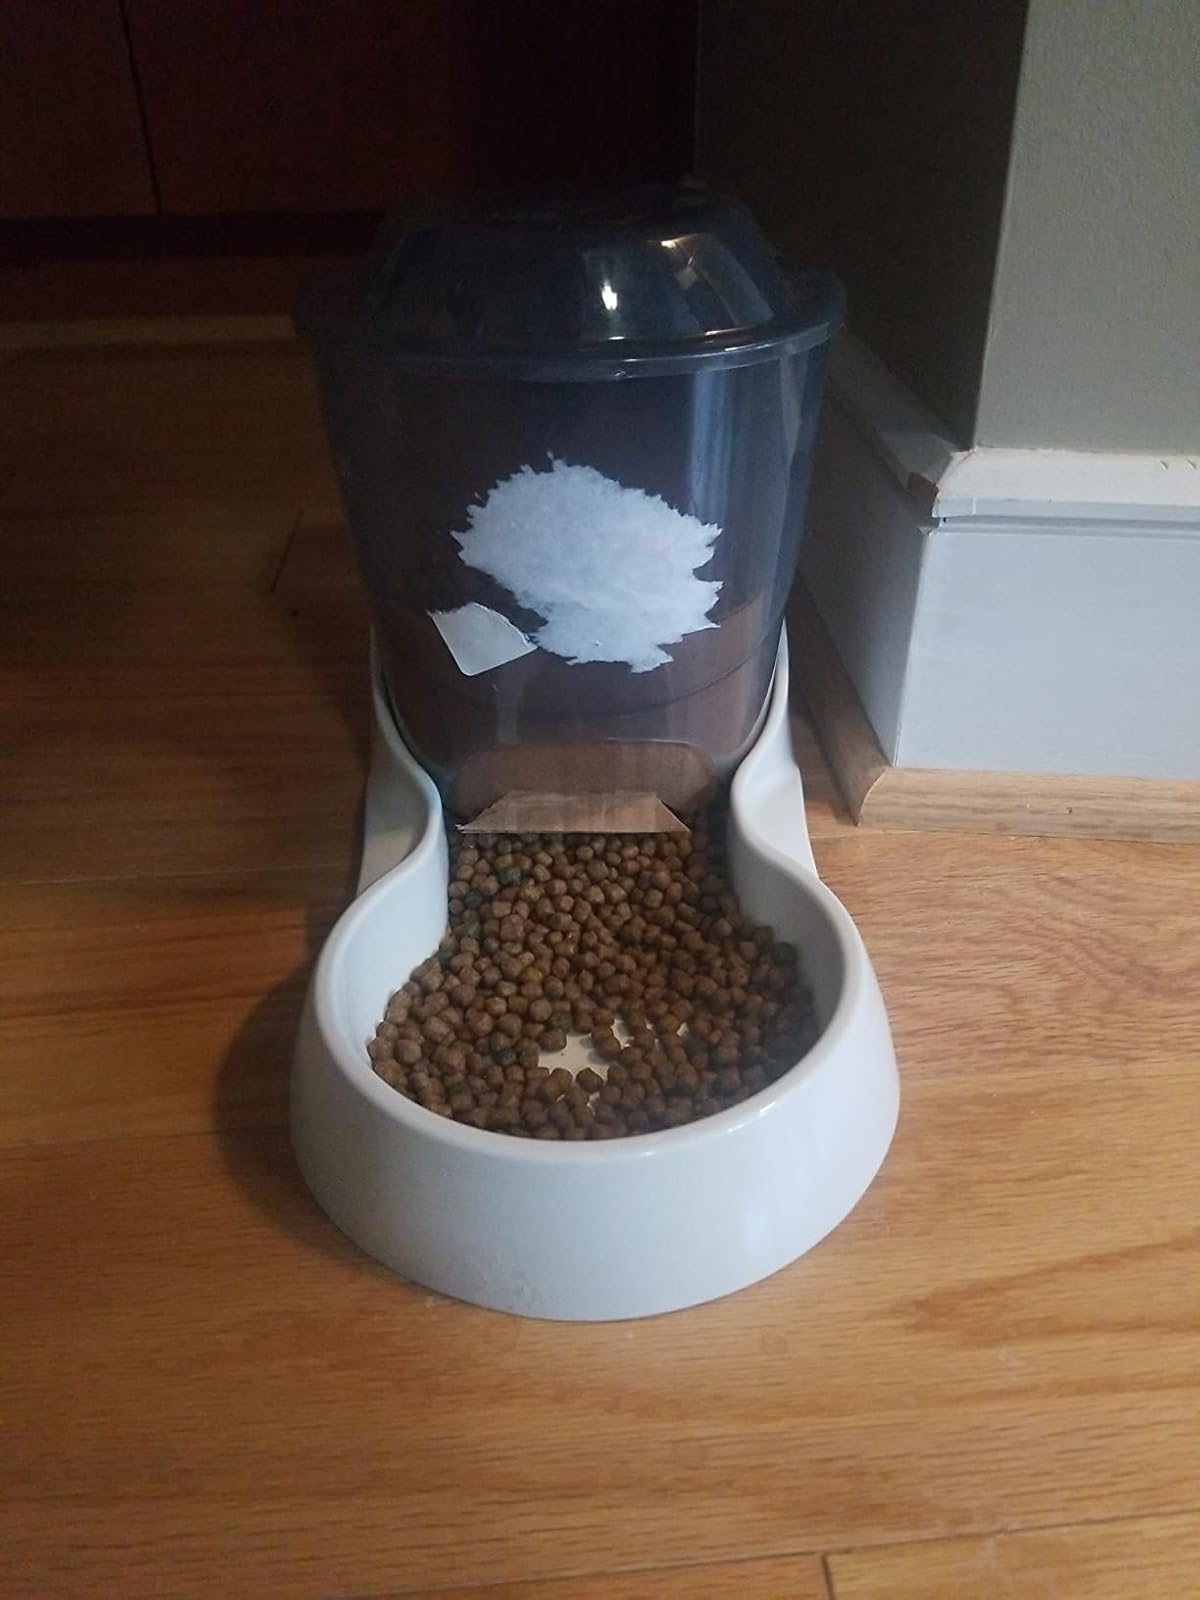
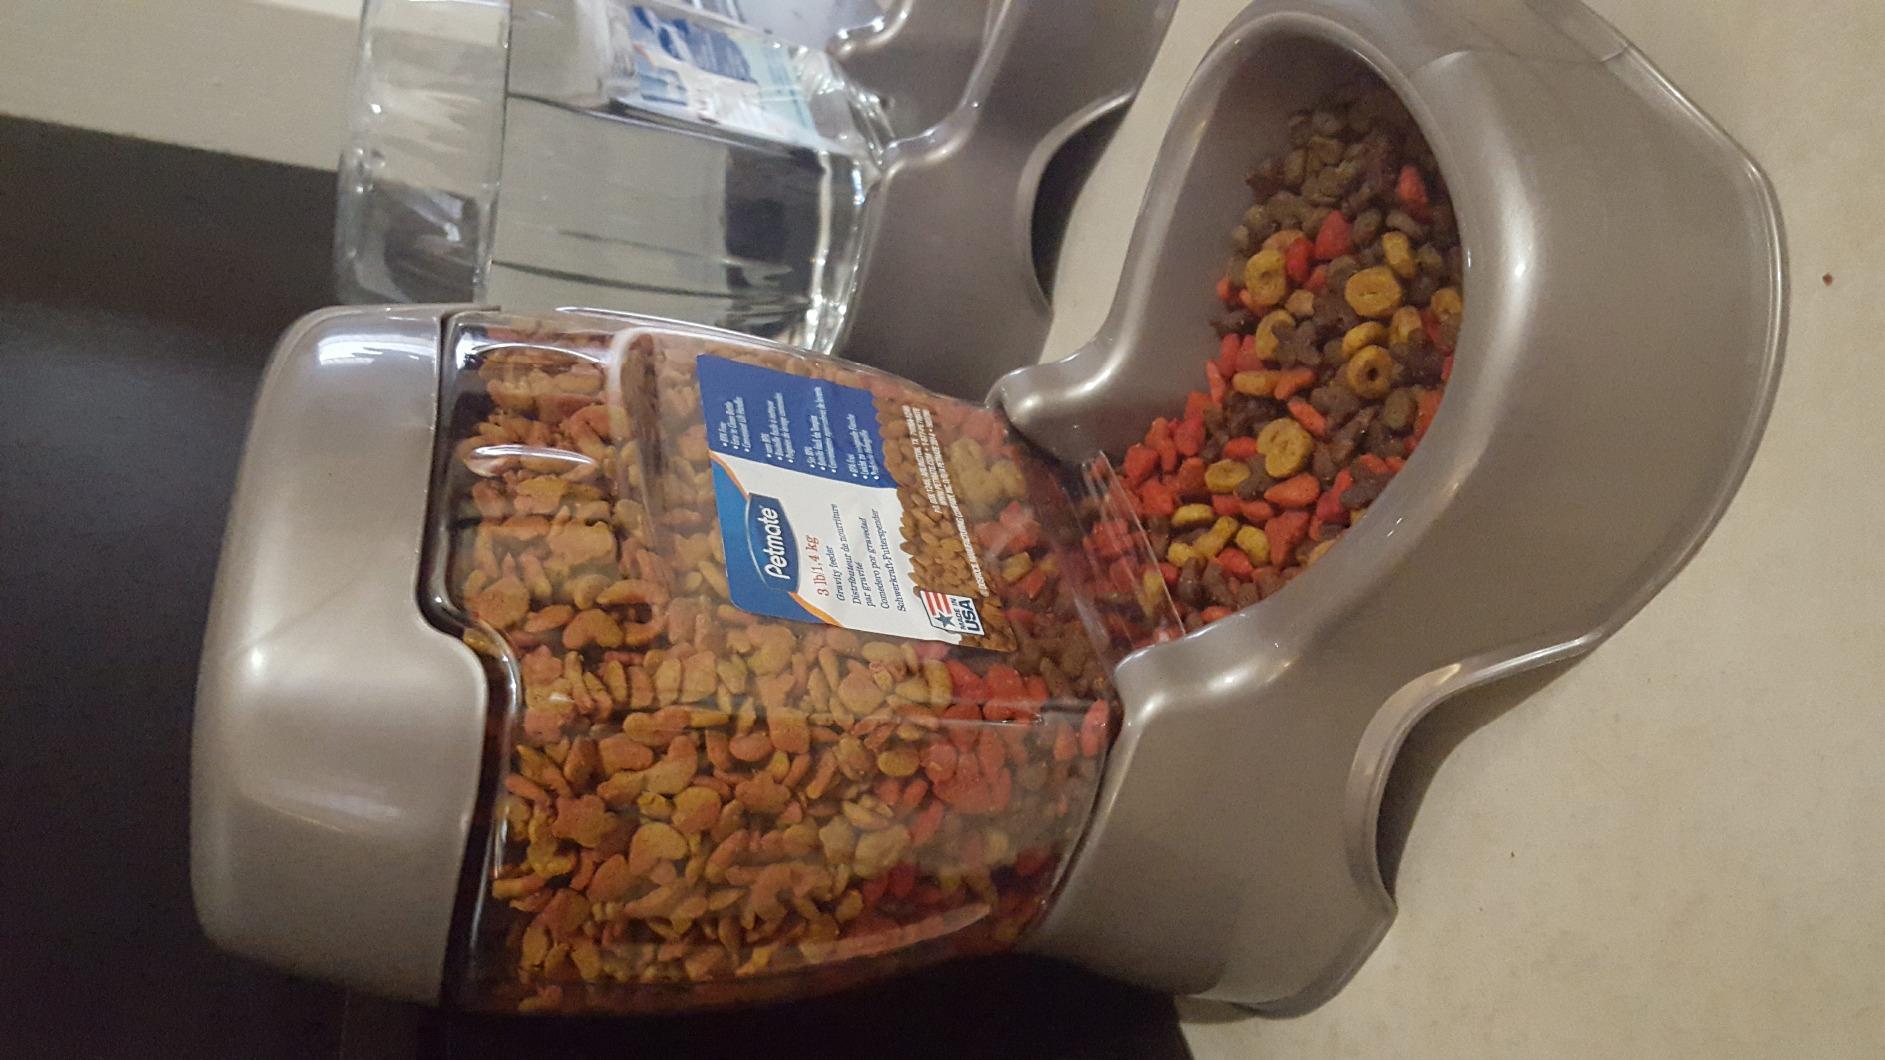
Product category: items_feeder
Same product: no